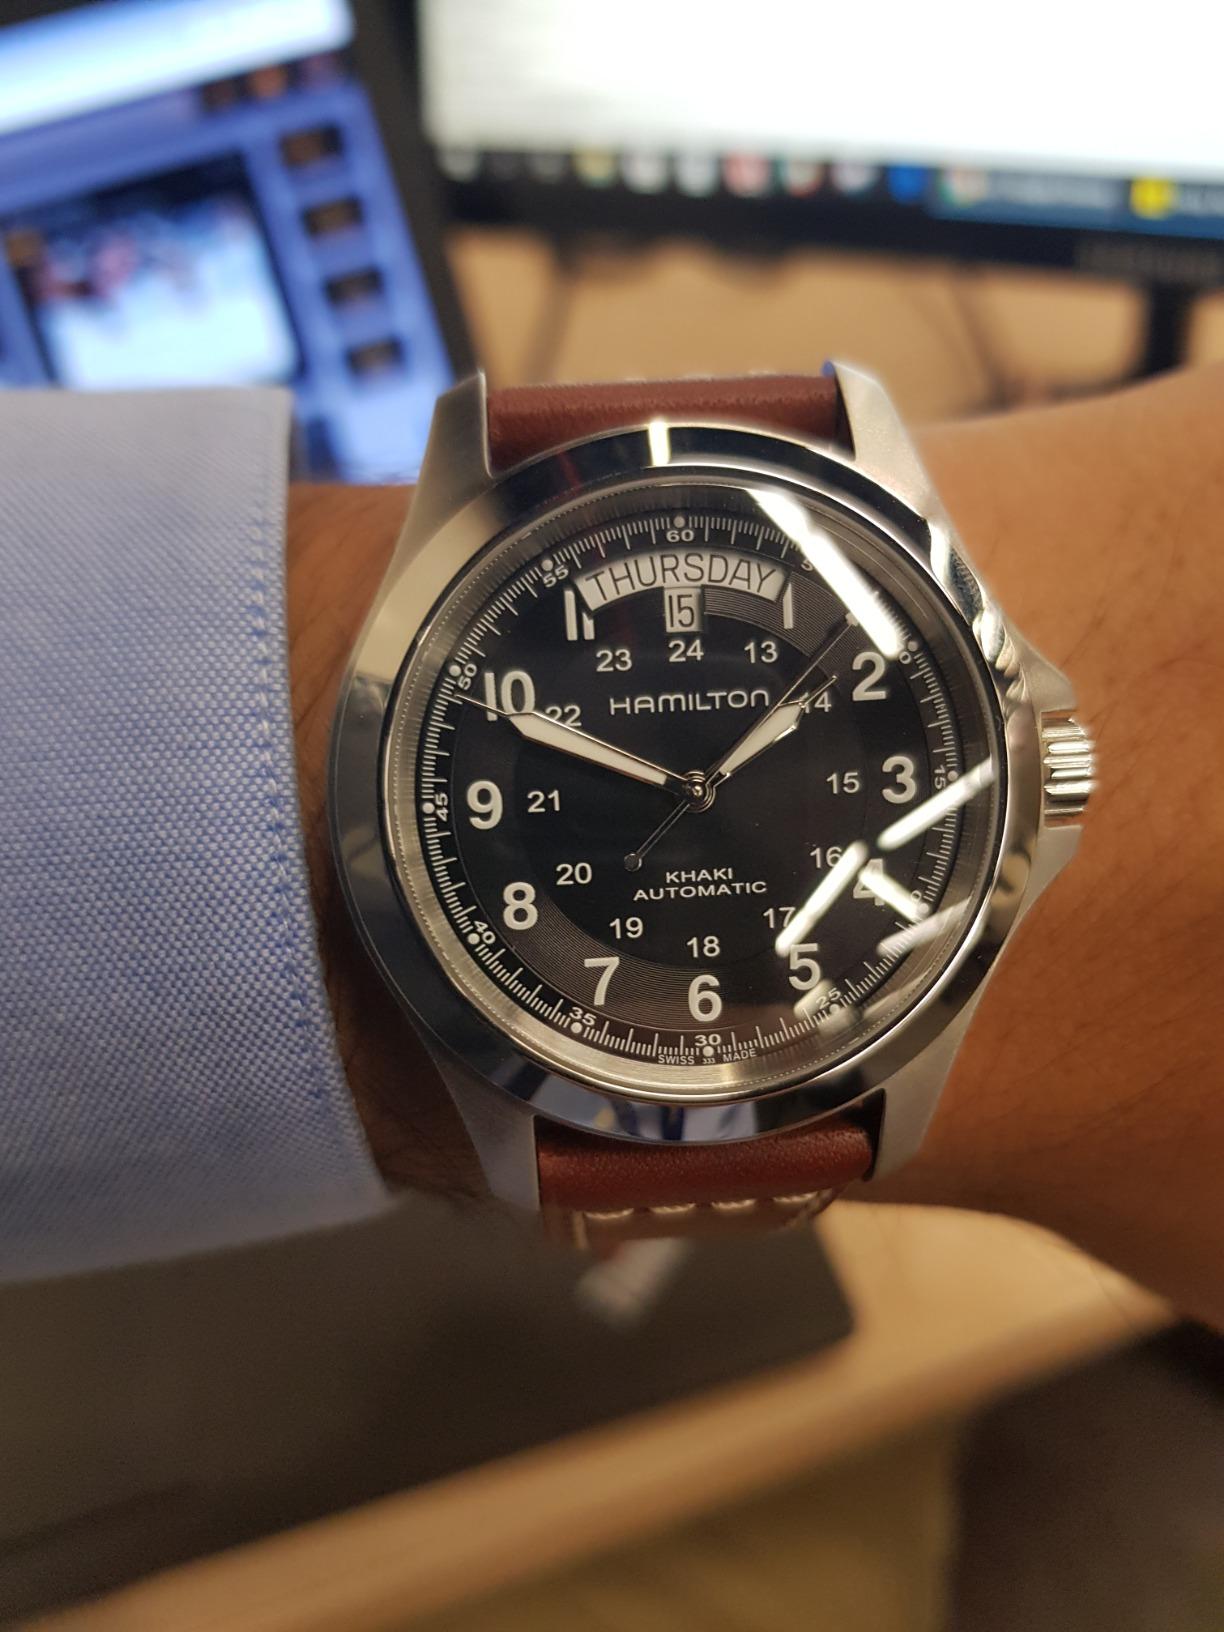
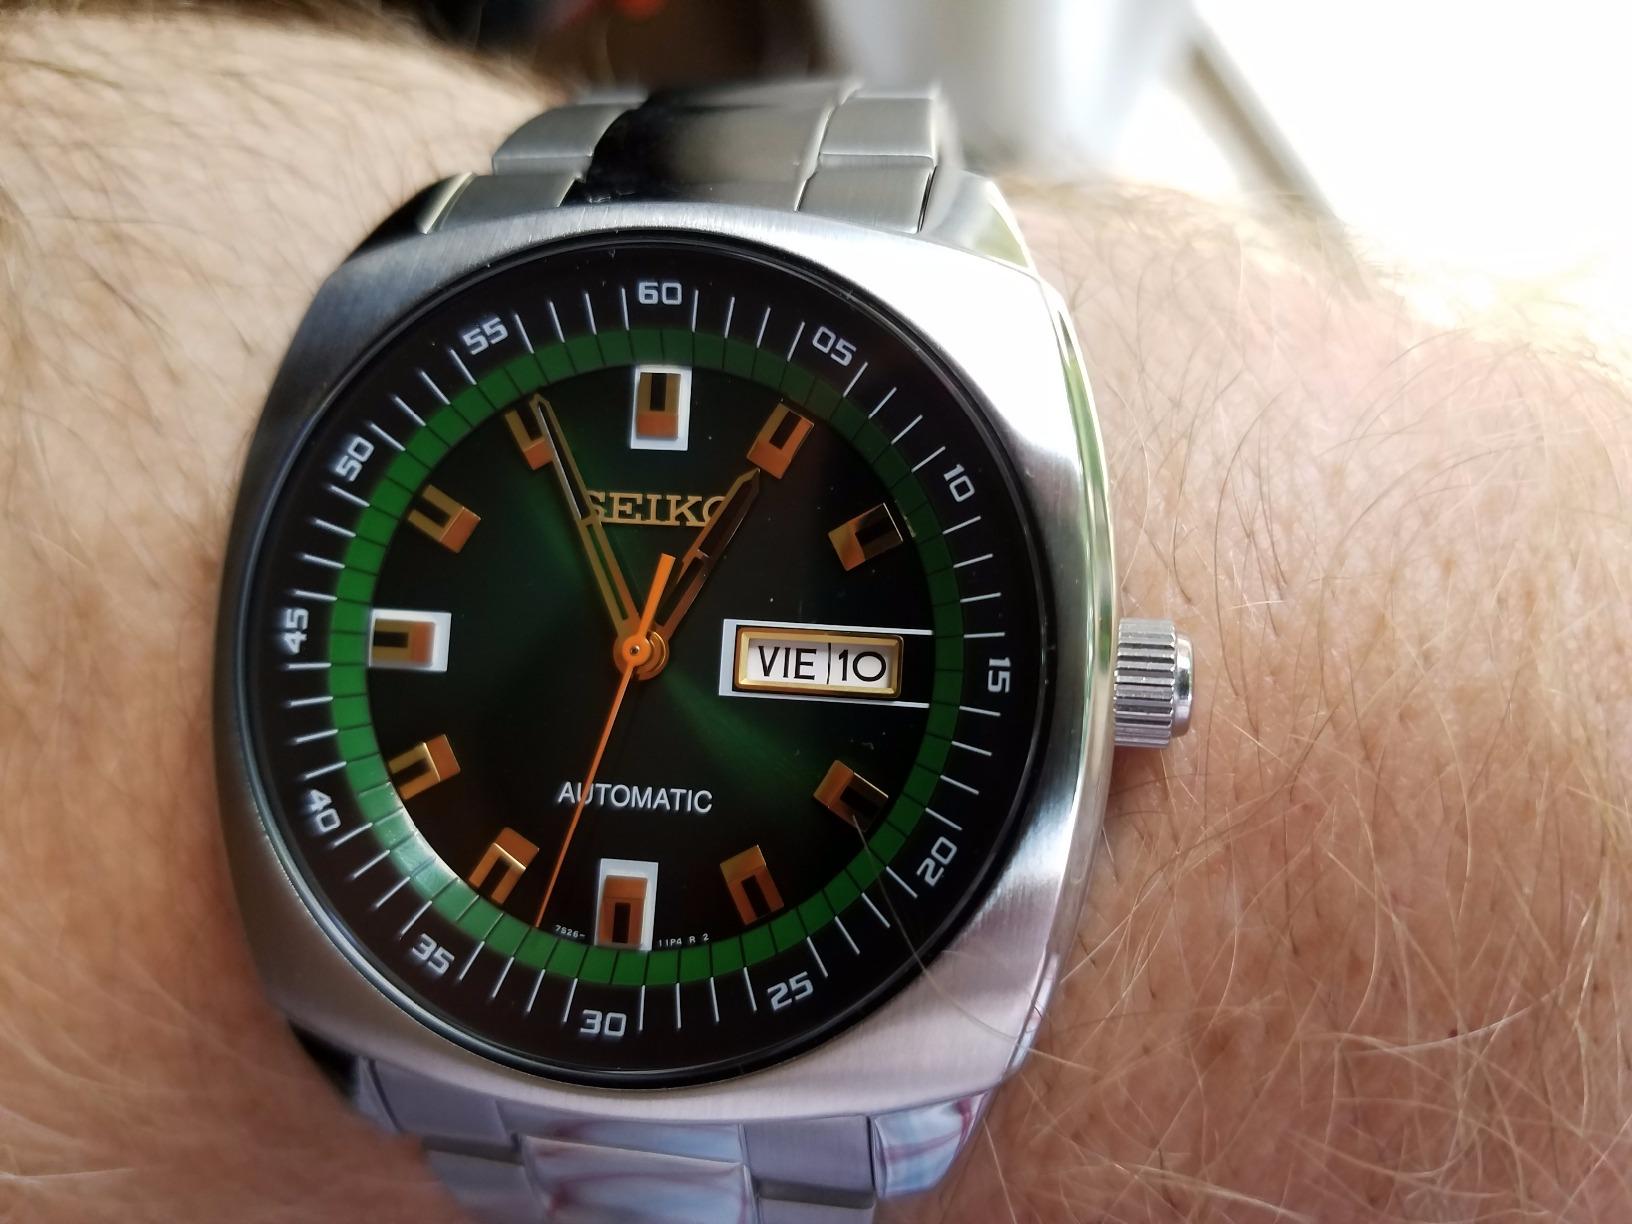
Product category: accessories_watch
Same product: no